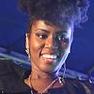
Age: 21